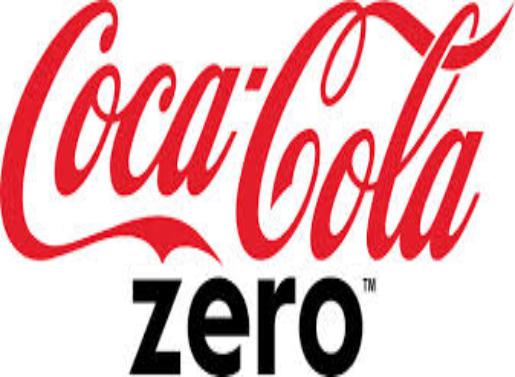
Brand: coca cola
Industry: Food